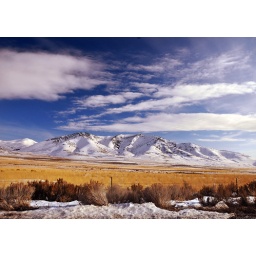
snowy mountain near gsnm north of great salt lake